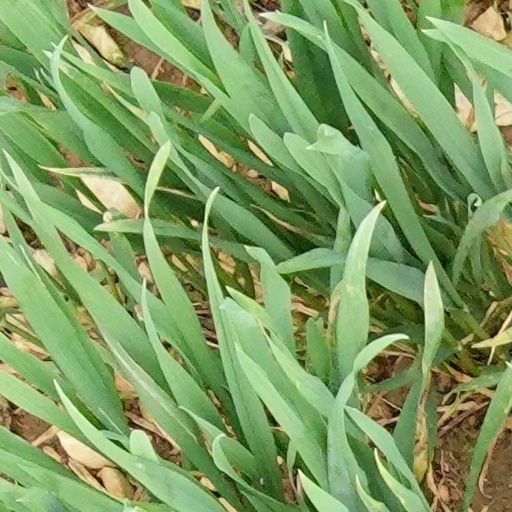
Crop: wheat